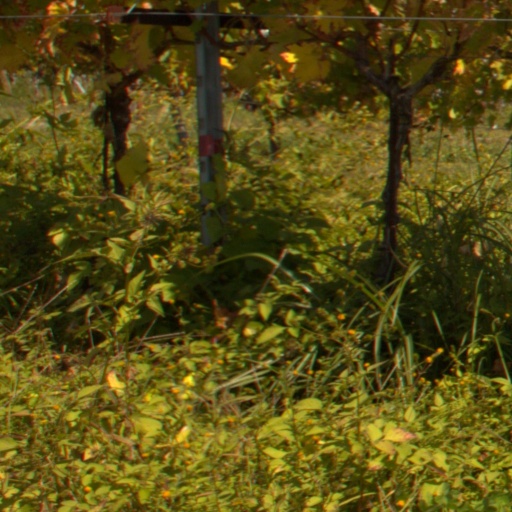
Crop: grape